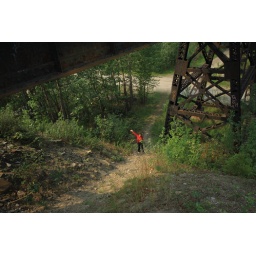
My grandmother at the bottom of the hill near the railroad bridge